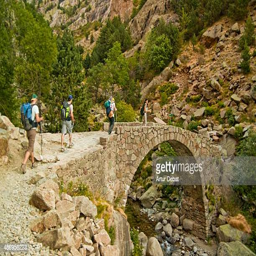
people hiking at the mountains crossing the river through an old bridge